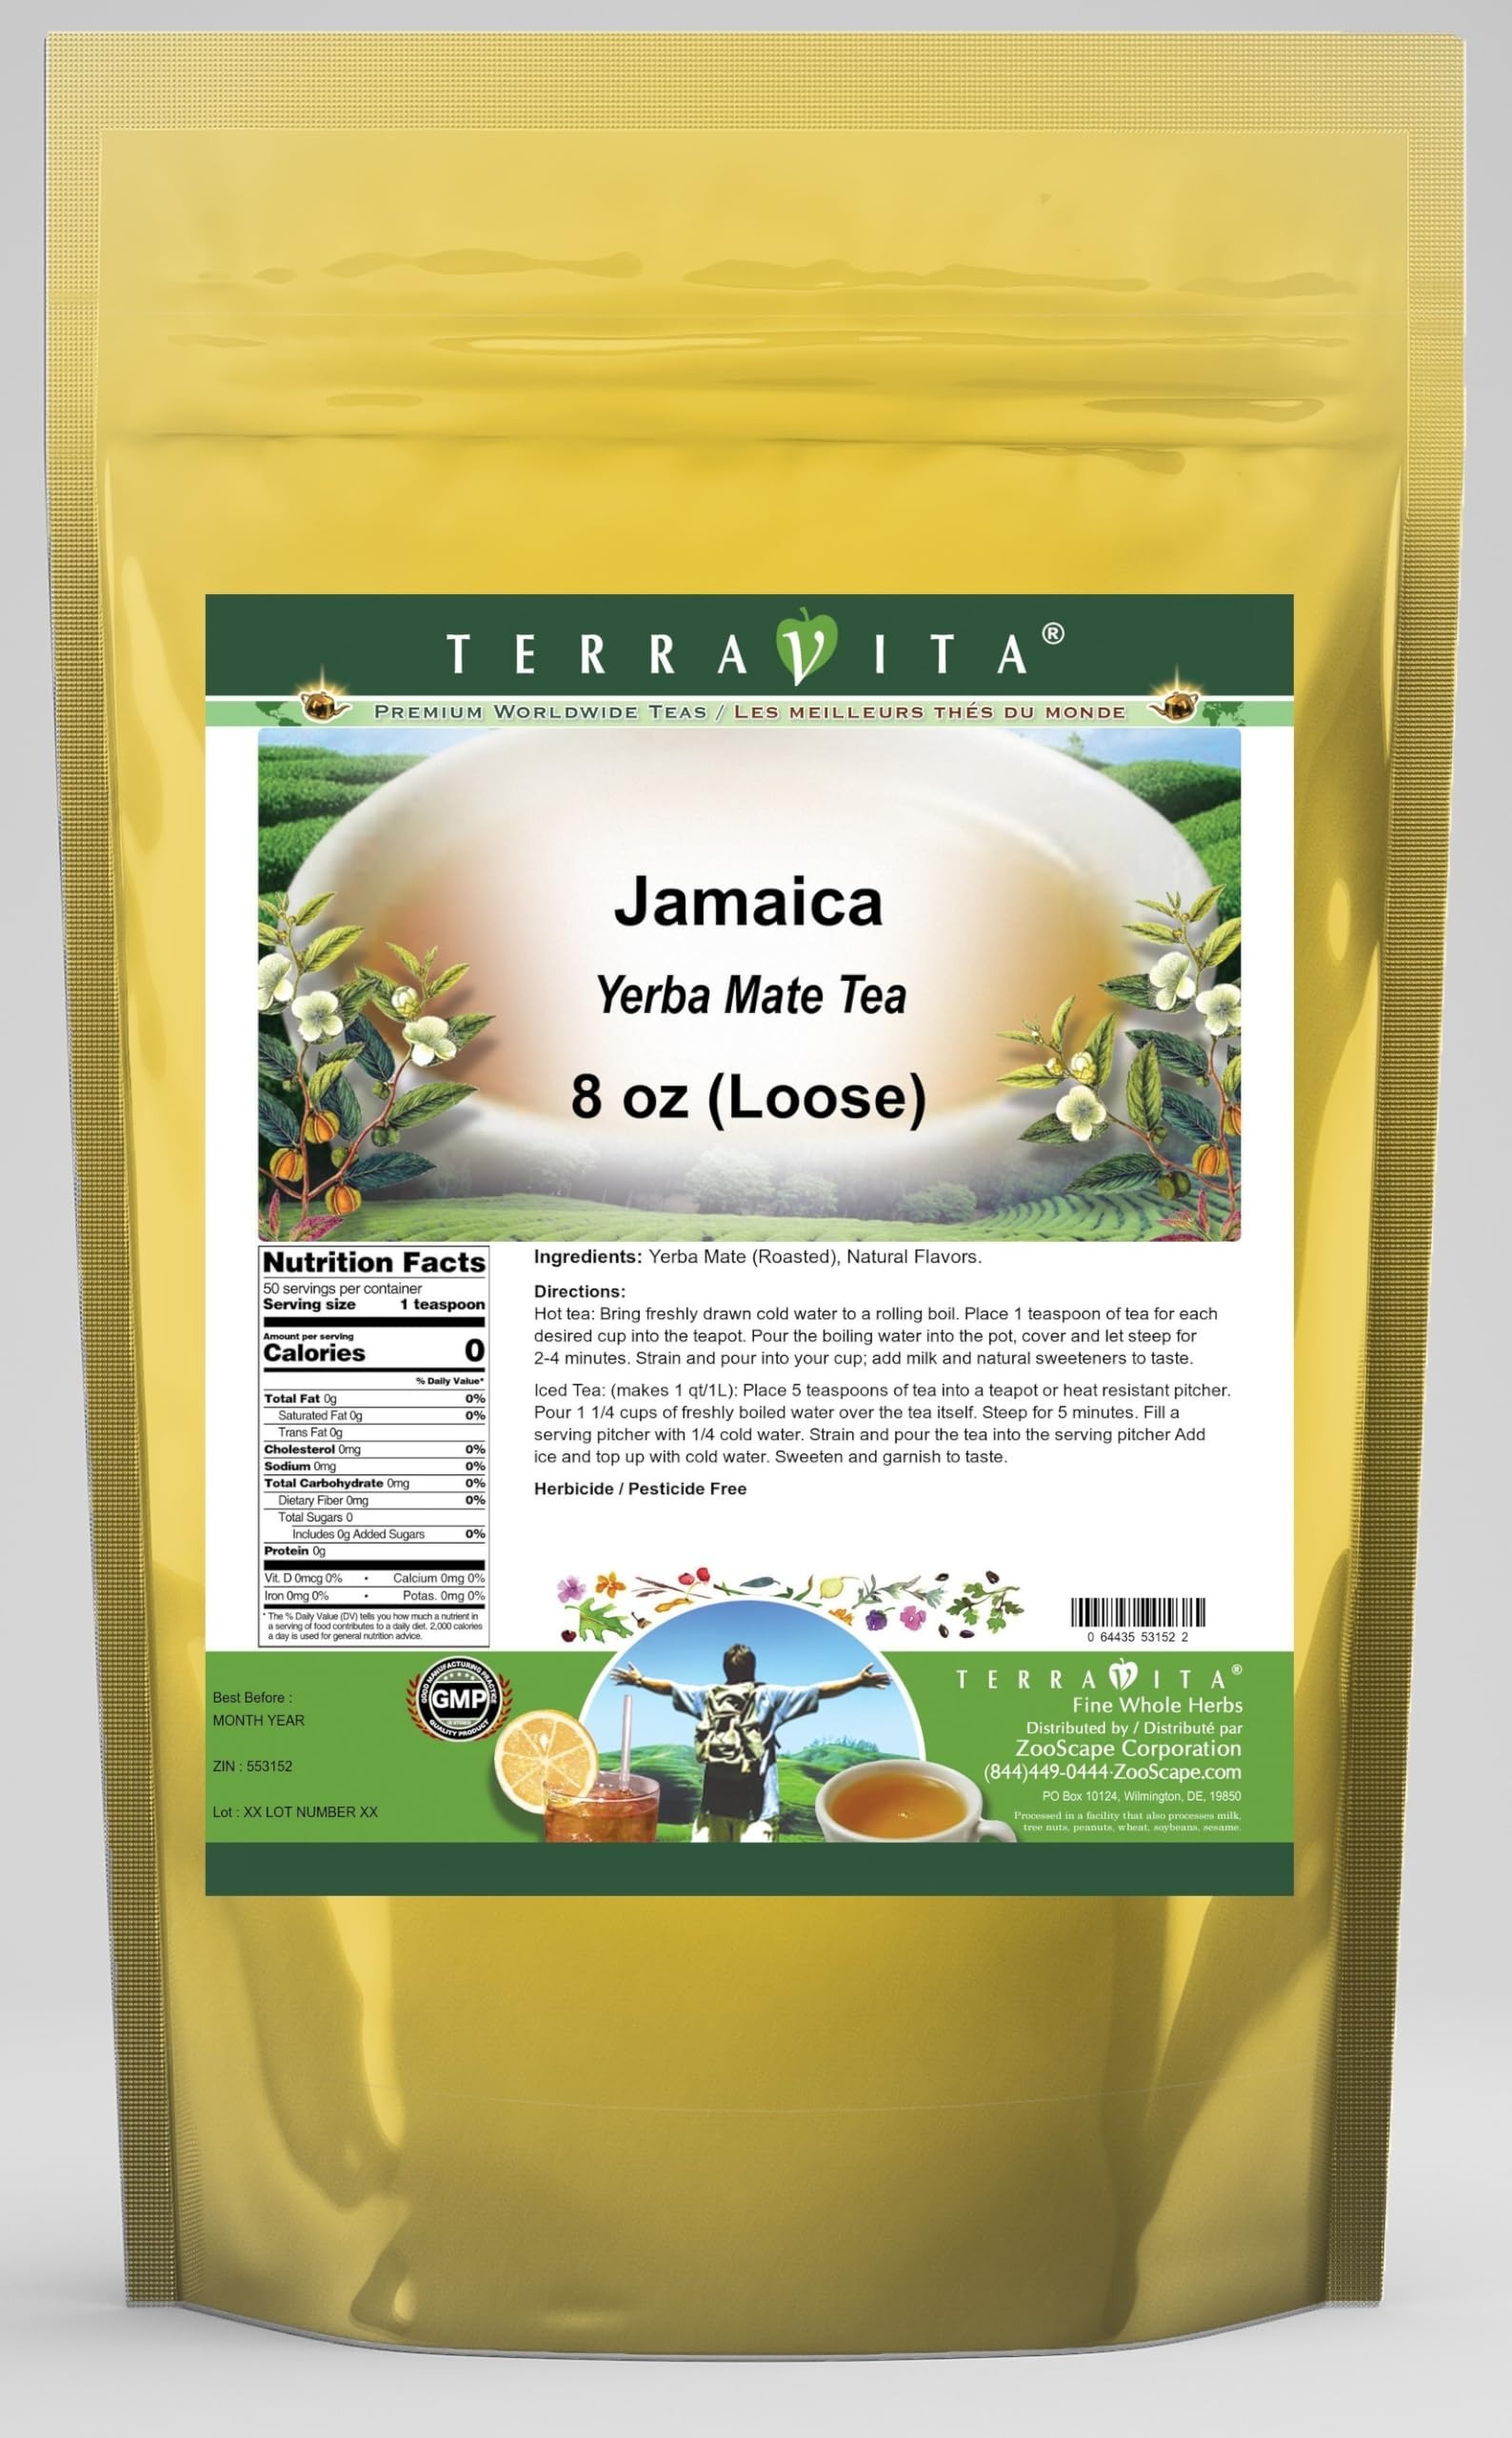
Item Name: Jamaica Yerba Mate Tea (Loose) (8 oz, ZIN: 553152) - 2 Pack
Bullet Point 1: Our Jamaica Yerba Mate tea is a scrumptuous all-natural flavored Yerba Mate coffee substitute that will refresh you with its terrific taste! You will enjoy the earthy and acidity-free Jamaica aroma and flavor again and again! - Ingredients: Yerba Mate and Natural Jamaica Flavor.
Bullet Point 2: No fillers.
Bullet Point 3: Manufacturer: TerraVita
Bullet Point 4: Size: 8 oz
Bullet Point 5: Loose Leaf Yerba Mate Tea - Packed in a convenient upright pouch!
Product Description: Our Jamaica Yerba Mate tea is a scrumptuous all-natural flavored Yerba Mate coffee substitute that will refresh you with its terrific taste! You will enjoy the earthy and acidity-free Jamaica aroma and flavor again and again! - Ingredients: Yerba Mate and Natural Jamaica Flavor. - Hot tea brewing method: Bring freshly drawn cold water to a rolling boil. Place 1 teaspoon of tea for each desired cup into the teapot. Pour the boiling water into the pot, cover and let steep for 2-4 minutes. Strain and pour into your cup; add milk and natural sweeteners to taste. - Iced tea brewing method: (to make 1 liter/quart): Place 5 teaspoons of tea into a teapot or heat resistant pitcher. Pour 1 1/4 cups of freshly boiled water over the tea itself. Steep for 5 minutes. Fill a serving pitcher with 1/4 cold water. Strain and pour the tea into the serving pitcher Add ice and top up with cold water. Sweeten and garnish to taste. - TerraVita is an exclusive line of premium-quality, natural source products that use only the finest, purest and most potent ingredients found around the world. TerraVita is hallmarked by the highest possible standards of purity, potency, stability and freshness. All of our products are prepared with the highest elements of quality control, from raw materials through the entire manufacturing process, up to and including the moment that the bottles or bags are sealed for freshness and shipped out to you. Our highest possible standards are certified by independent laboratories and backed by our personal guarantee. - TerraVita exists to meet and ensure your family's health and wellness without the harmful effects of chemicals and health products. We strive to make all of our products affordable and reliable and are constantly searching the market to maintain our aff
Value: 16.0
Unit: Ounce

Price: 50.19